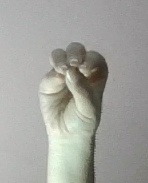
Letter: ha